Vaitahu

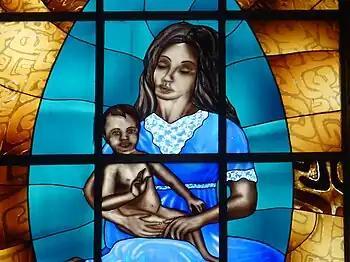
Detail of stained glass, Vaitahu church. "Image courtesy of Mark Reed"

Vaitahu is the name of a bay and valley in western Tahuata. It is the location of the most important village on the island.